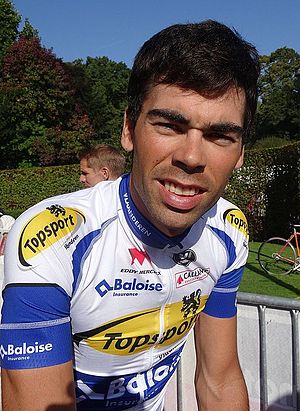
Pieter Jacobs
Pieter Jacobs er en belgisk professionel cykelrytter, som cykler for det professionelle cykelhold Silence-Lotto.